Tokyo Gore Police

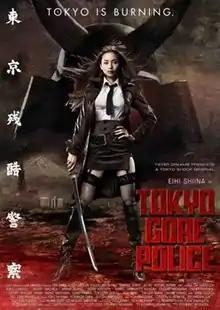
Theatrical release poster

is a 2008 Japanese science fiction horror film co-written, edited and directed by Yoshihiro Nishimura and starring Eihi Shiina as Ruka, a vengeful police officer.